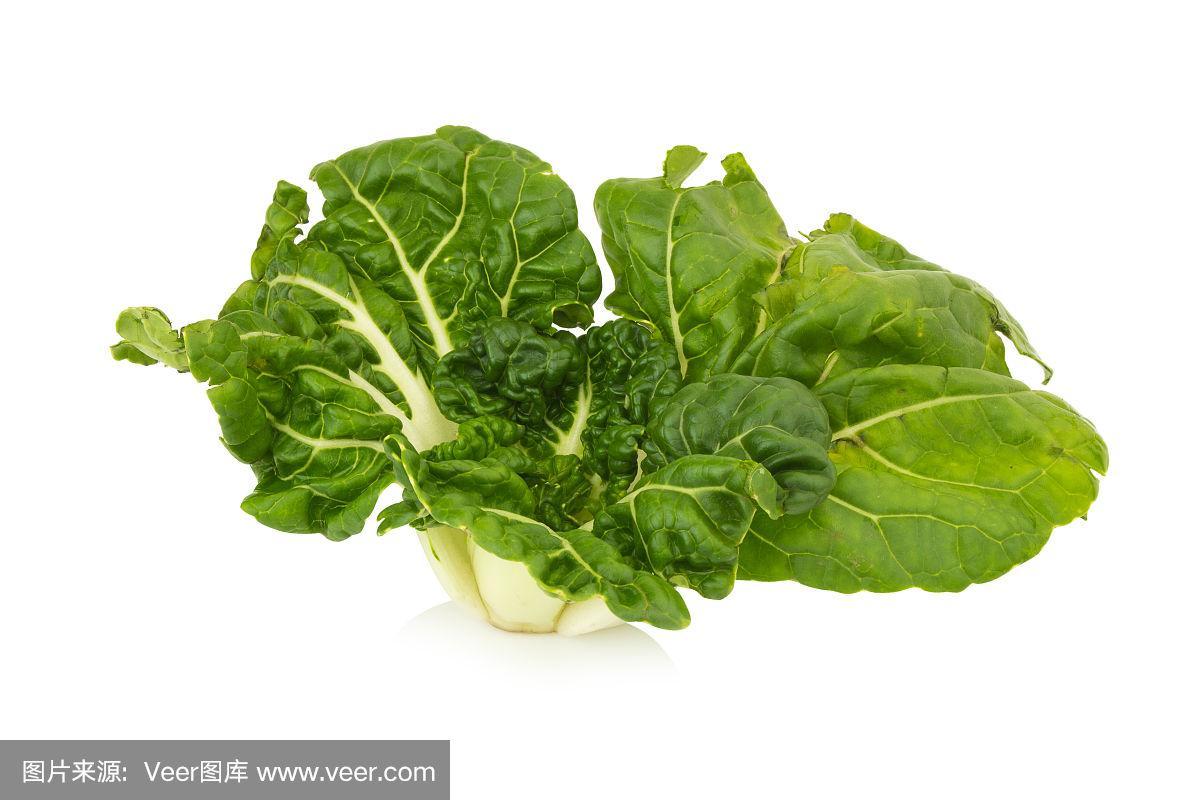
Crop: unknown
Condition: cabbage